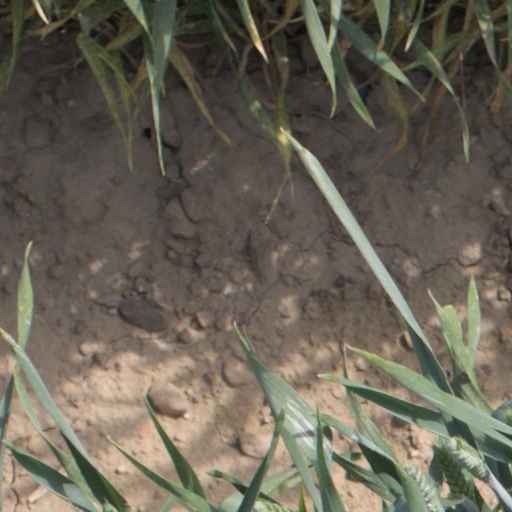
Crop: wheat